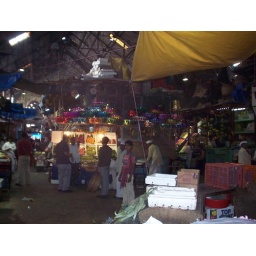
Open market in Bombay. People come to buy Indian handicrafts, fresh fruits and vegetables, spices, teas and even pets!